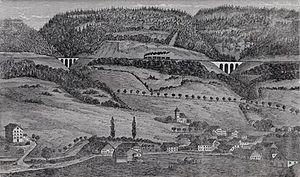
Saint-Sulpice, ligne ferroviaire Franco-SuisseTechnique: Gravure sur bois, xylographie